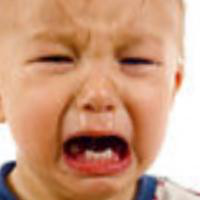
Age group: age 01-10